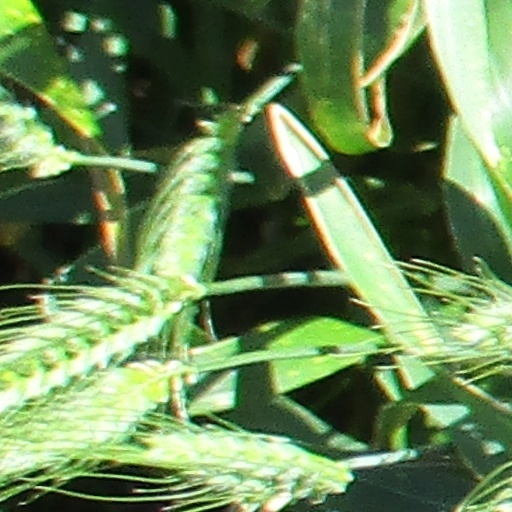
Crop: wheat